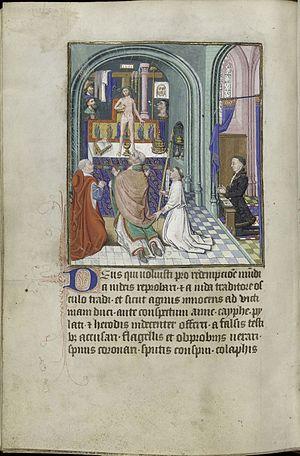
Les Grandes Heures de Philippe le Hardi sont un livre d'heures à l'usage de Paris, enluminé en France vers 1370 pour le duc Philippe II de Bourgogne. Il a été complété vers 1451 pour son petit-fils Philippe le Bon. Il est partagé entre le Fitzwilliam Museum à Cambridge sous la cote Ms.3-1954 et la Bibliothèque royale de Belgique sous les cotes Ms.11035-37 et 10392.